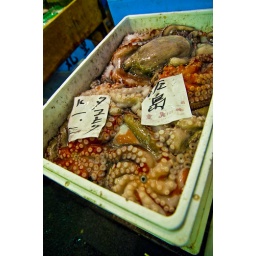
Biggest wholesale fish and seafood market in the world. It has a history dates back to 1870s